Garri

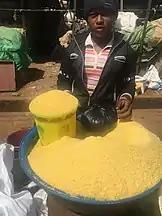
Dry garri flour

To make "garri" flour, cassava tubers are uprooted, peeled, washed and grated or crushed to produce a mash. The mash can be mixed with palm oil and placed in a porous bag, which is then put under an adjustable press machine or iron presser for 1–24 hours to remove excess water. Once dried, it is sieved and fried in a large stainless steel frying pot or in a large aluminum frying tray, with or without palm oil. The resulting dry, granular garri can be stored for long periods. It may also be pounded or ground to make a fine flour. "Garri" comes in various consistencies, including rough, medium and smooth, which are used to prepare different foods.